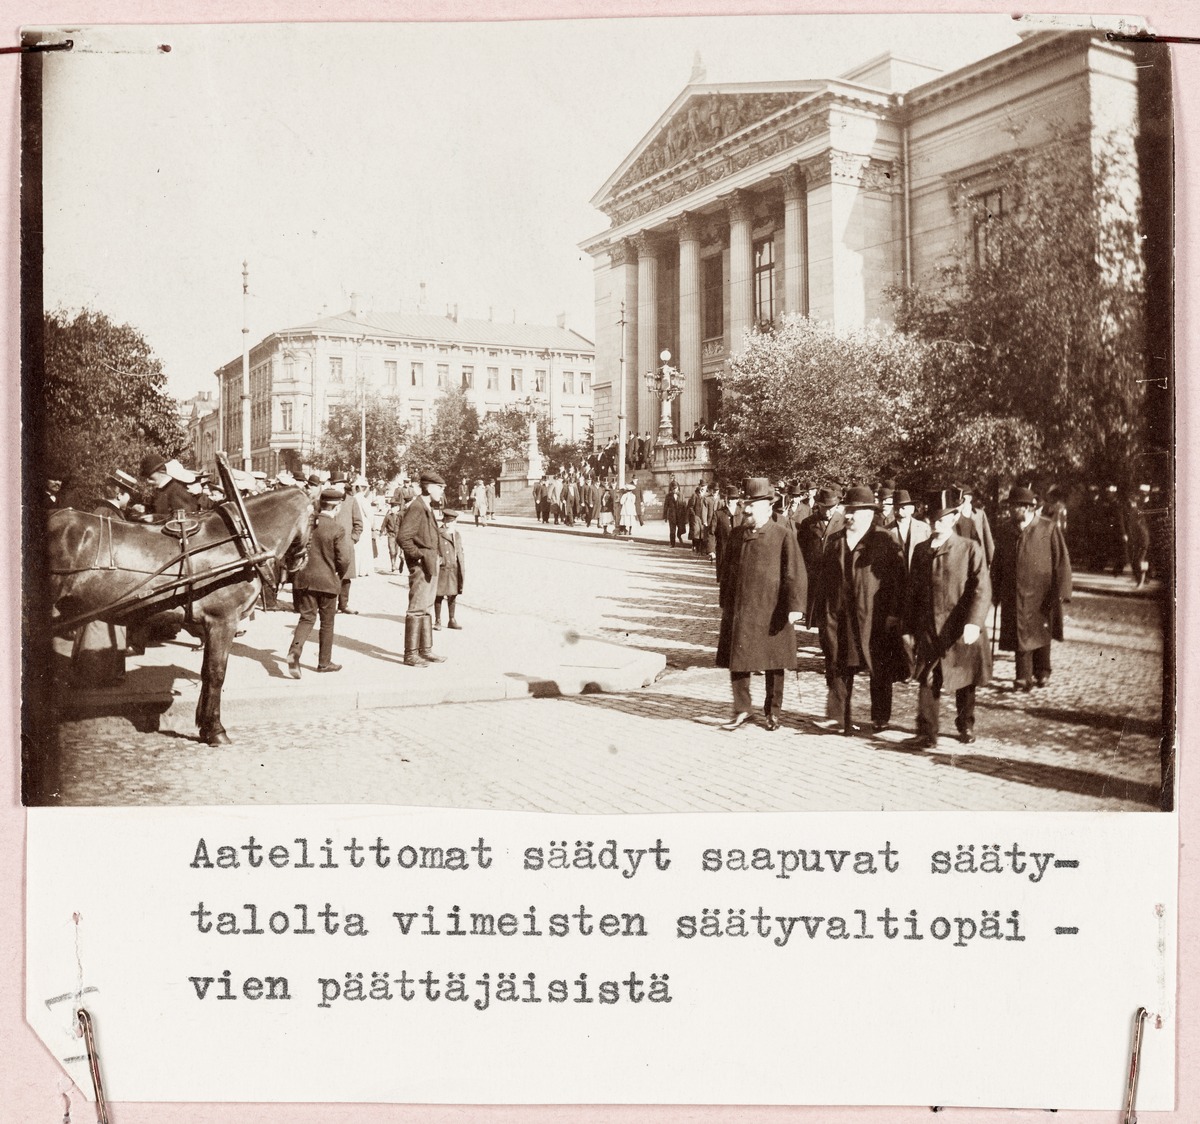
Viimeisten säätyvaltiopäivien päättäjäiset
The last estates of Finland
sisällön kuvaus: Aatelittomat säädyt saapuvat Säätytalolta Suomen viimeisten säätyvaltionpäivien päätteeksi. Kuvannut Unto Hiitonen. content description: Non-nobles class are arriving from Säätytalo end of the Finland's the last estates. Photo by Unto Hiitonen.
Vuosi: 1906
Paikka: Suomi, Suomi, Helsinki, Säätytalo
Aiheet: historia; säätyvaltiopäivät; history; assembly of the representatives of the estates; ståndsriksdag